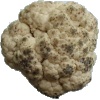
Label: Cauliflower 1